Ono Shrine

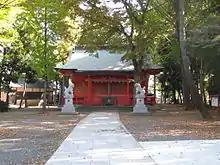
Haiden of Ono Jinja Shrine

is a Shinto shrine in the Ichinomiya neighborhood of the city of Tama in Tokyo Metropolis, Japan. It is one of the two shrines claiming the title of "ichinomiya" of former Musashi Province. The main festival of the shrine is held annually on the second Sunday of September. During the Edo Period, it was also called the .